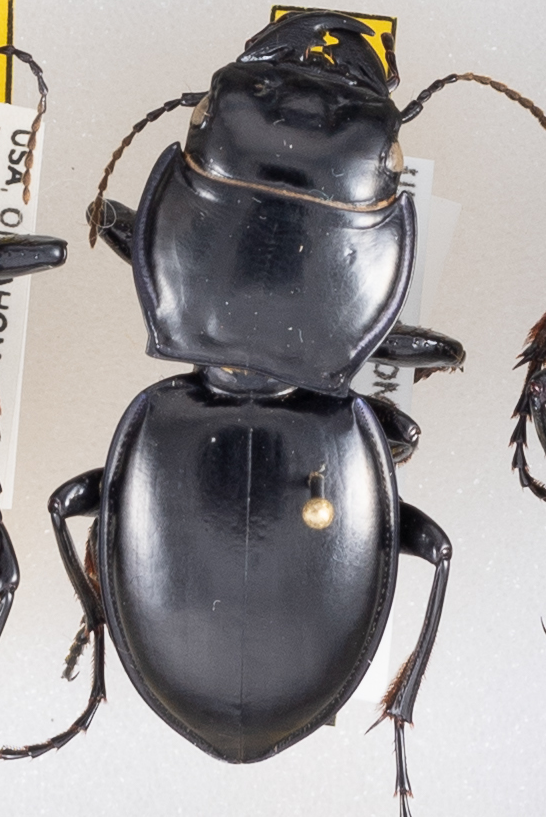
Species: Pasimachus californicus
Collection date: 2019-08-07
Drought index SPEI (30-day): -0.54
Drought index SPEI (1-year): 2.09
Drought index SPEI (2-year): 2.09